History of Tennessee Volunteers football

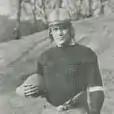
Graham Vowell

Professor Dougherty officially suspended varsity football during the World War I years of 1917 and 1918 because the majority of the players were called into military service. In addition, Coach Bender was enlisted as an instructor at Camp John Sevier in Greenville, South Carolina. During this period without varsity football, two unofficial teams were formed from Army recruits and students. One team represented a training unit called the Fighting Mechanics and the other represented the Student Army Training Corps (SATC). Vanderbilt beat the SATC 78–0 in 1918, and counts the game as one against the Volunteers.